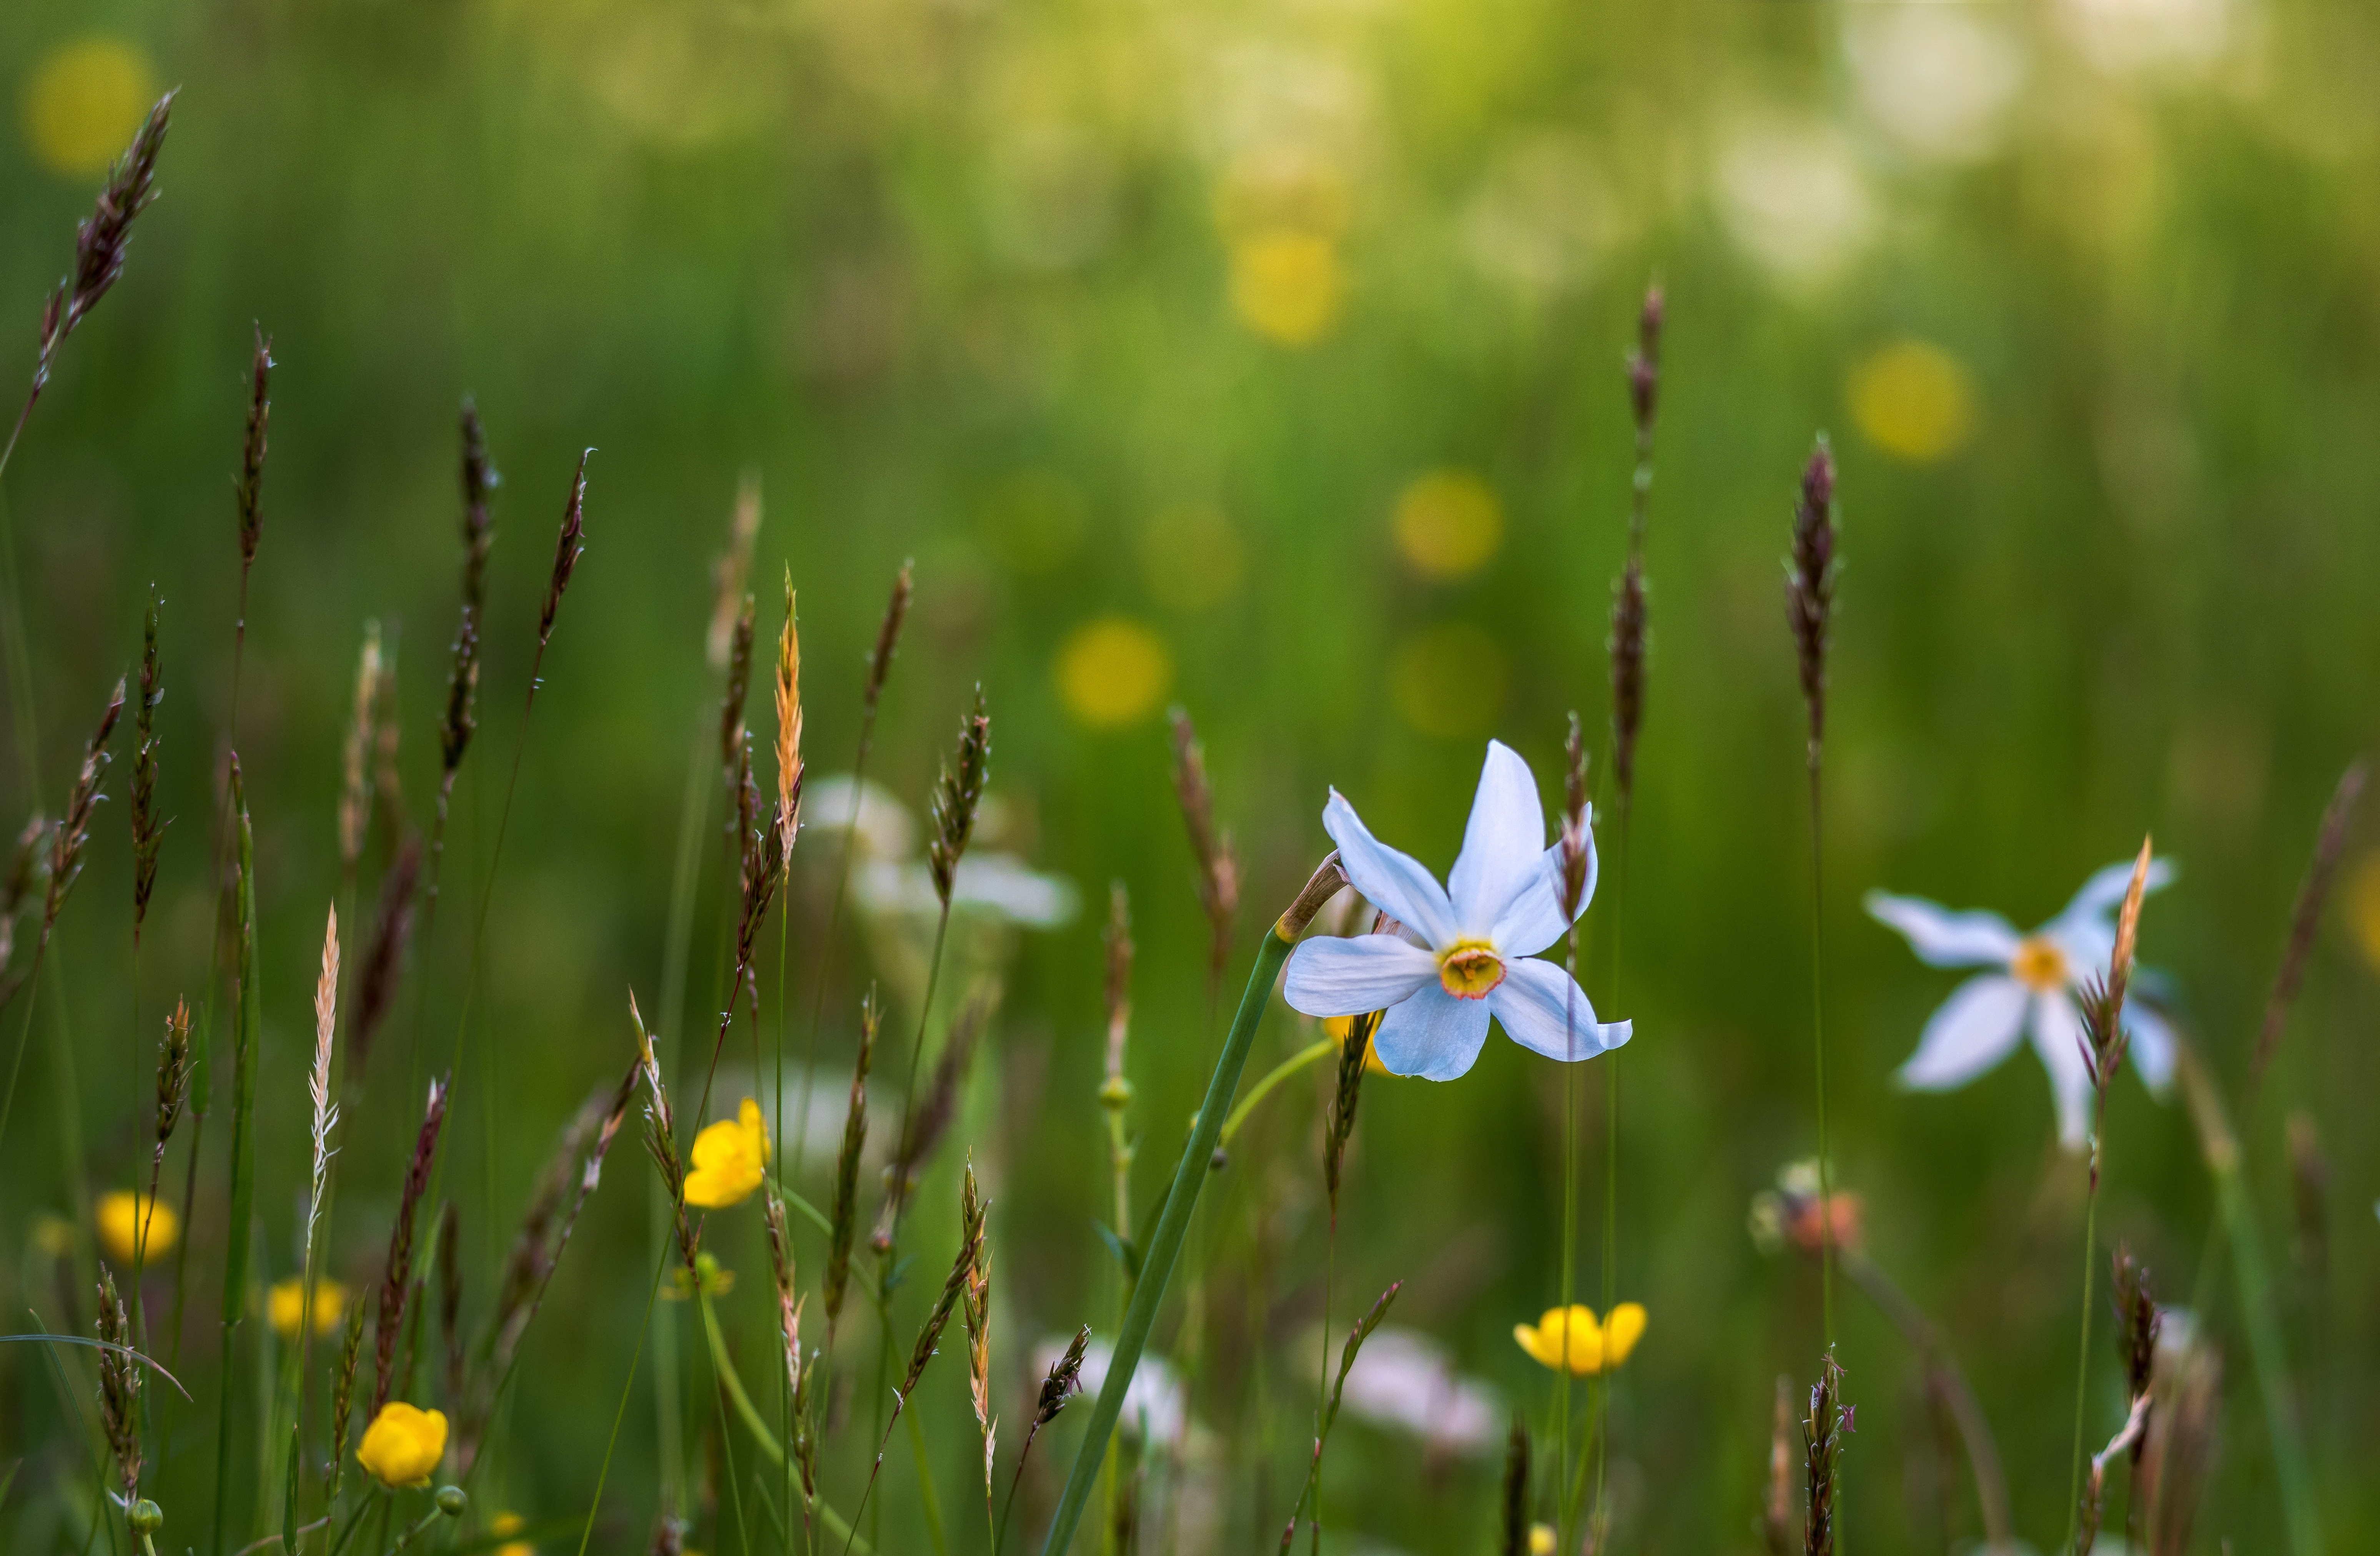
nature, grass, blossom, plant, field, meadow, prairie, sunlight, leaf, flower, green, botany, flora, wildflower, close up, grassland, habitat, macro photography, flowering plant, natural environment, grass family, plant stem, land plant